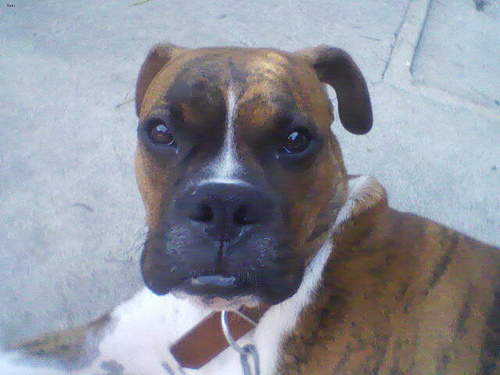
Animal: dog
Breed: boxer